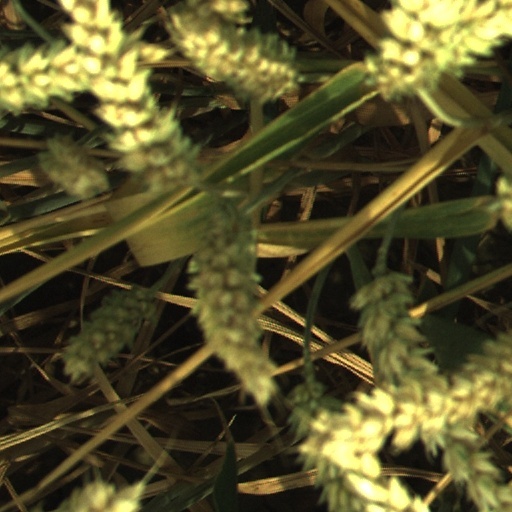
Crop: wheat